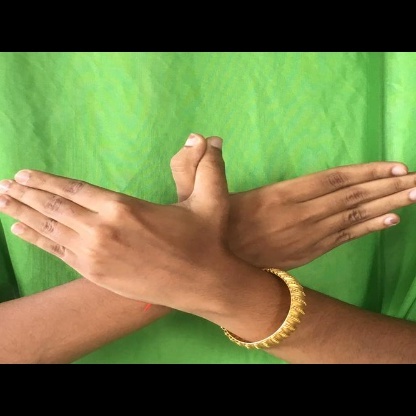
Mudra: Garuda